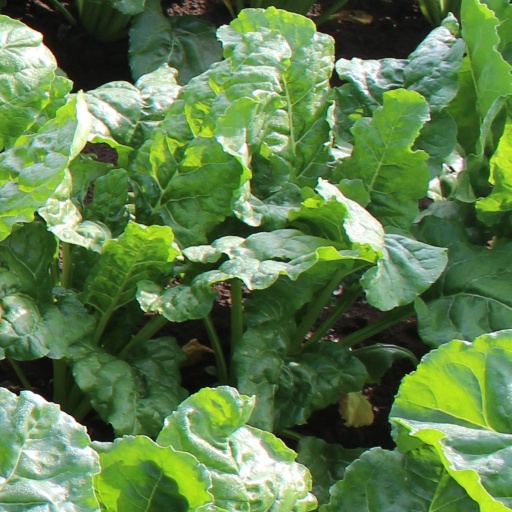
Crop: sugar beet